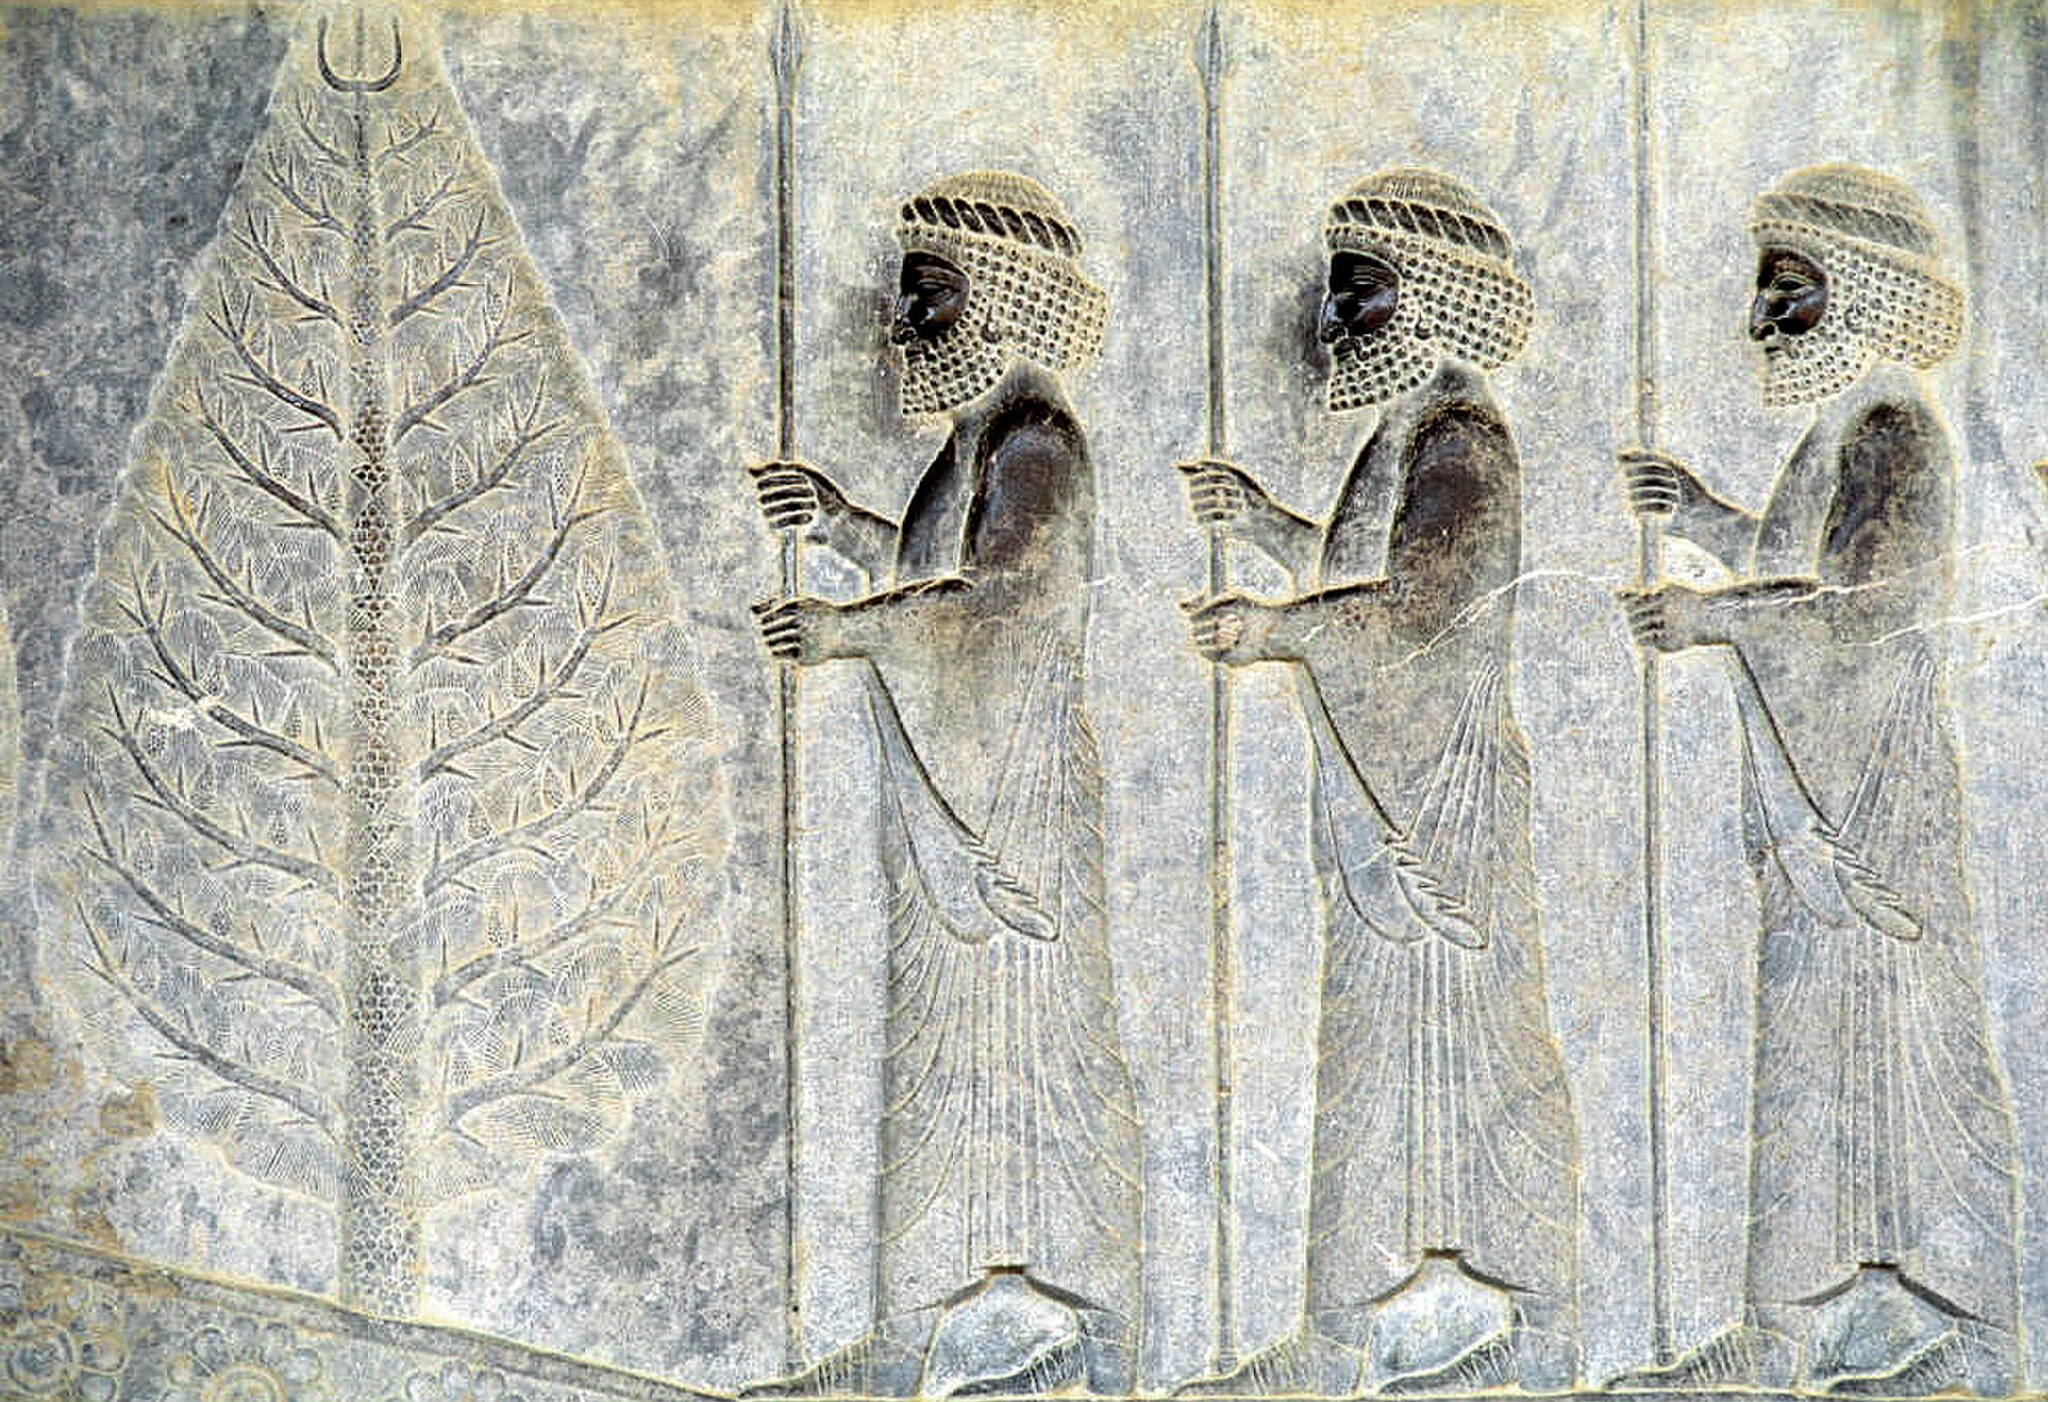
Title: Persépolis (2000) 24
Description: Reliefs of Achaemenid warriors and a cypress tree; Persepolis Fars, Iran
Date: 2000-04
Categories: Self-published work, April 2000 in Iran, Reliefs of Achaemenid warriors in Persepolis, Photographs by LBM1948, 2000 in Persepolis, Reliefs of three men, Reliefs of cypress trees in Persepolis